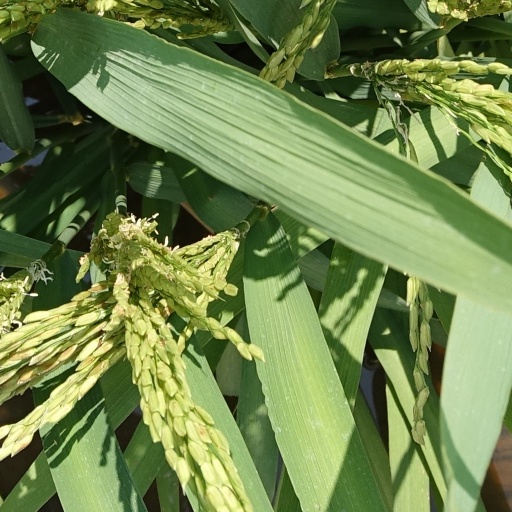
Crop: rice